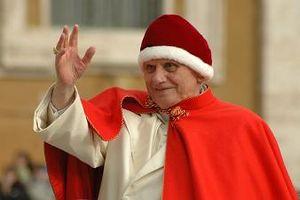
Le port cérémonial de Benoît XVI s'est vu marqué par la réintroduction de plusieurs vêtements pontificaux tombés en désuétude dans le but, notamment, de souligner la continuité de la papauté et de l'Église.
Joseph Aloisius Ratzinger, né le 16 avril 1927 à Marktl, dans l'État libre de Bavière, en Allemagne, est un prélat et théologien catholique allemand, élu pape le 19 avril 2005 sous le nom de Benoît XVI. En qualité d'évêque de Rome, il est le 265ᵉ pape de l'Église catholique jusqu’à sa renonciation en 2013.
Un camauro est un bonnet d'hiver porté par le pape jusqu'au XIXᵉ siècle ; remis à l'honneur par Jean XXIII, il est abandonné par son successeur Paul VI. Benoît XVI le portait épisodiquement.